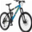
Label: bicycle